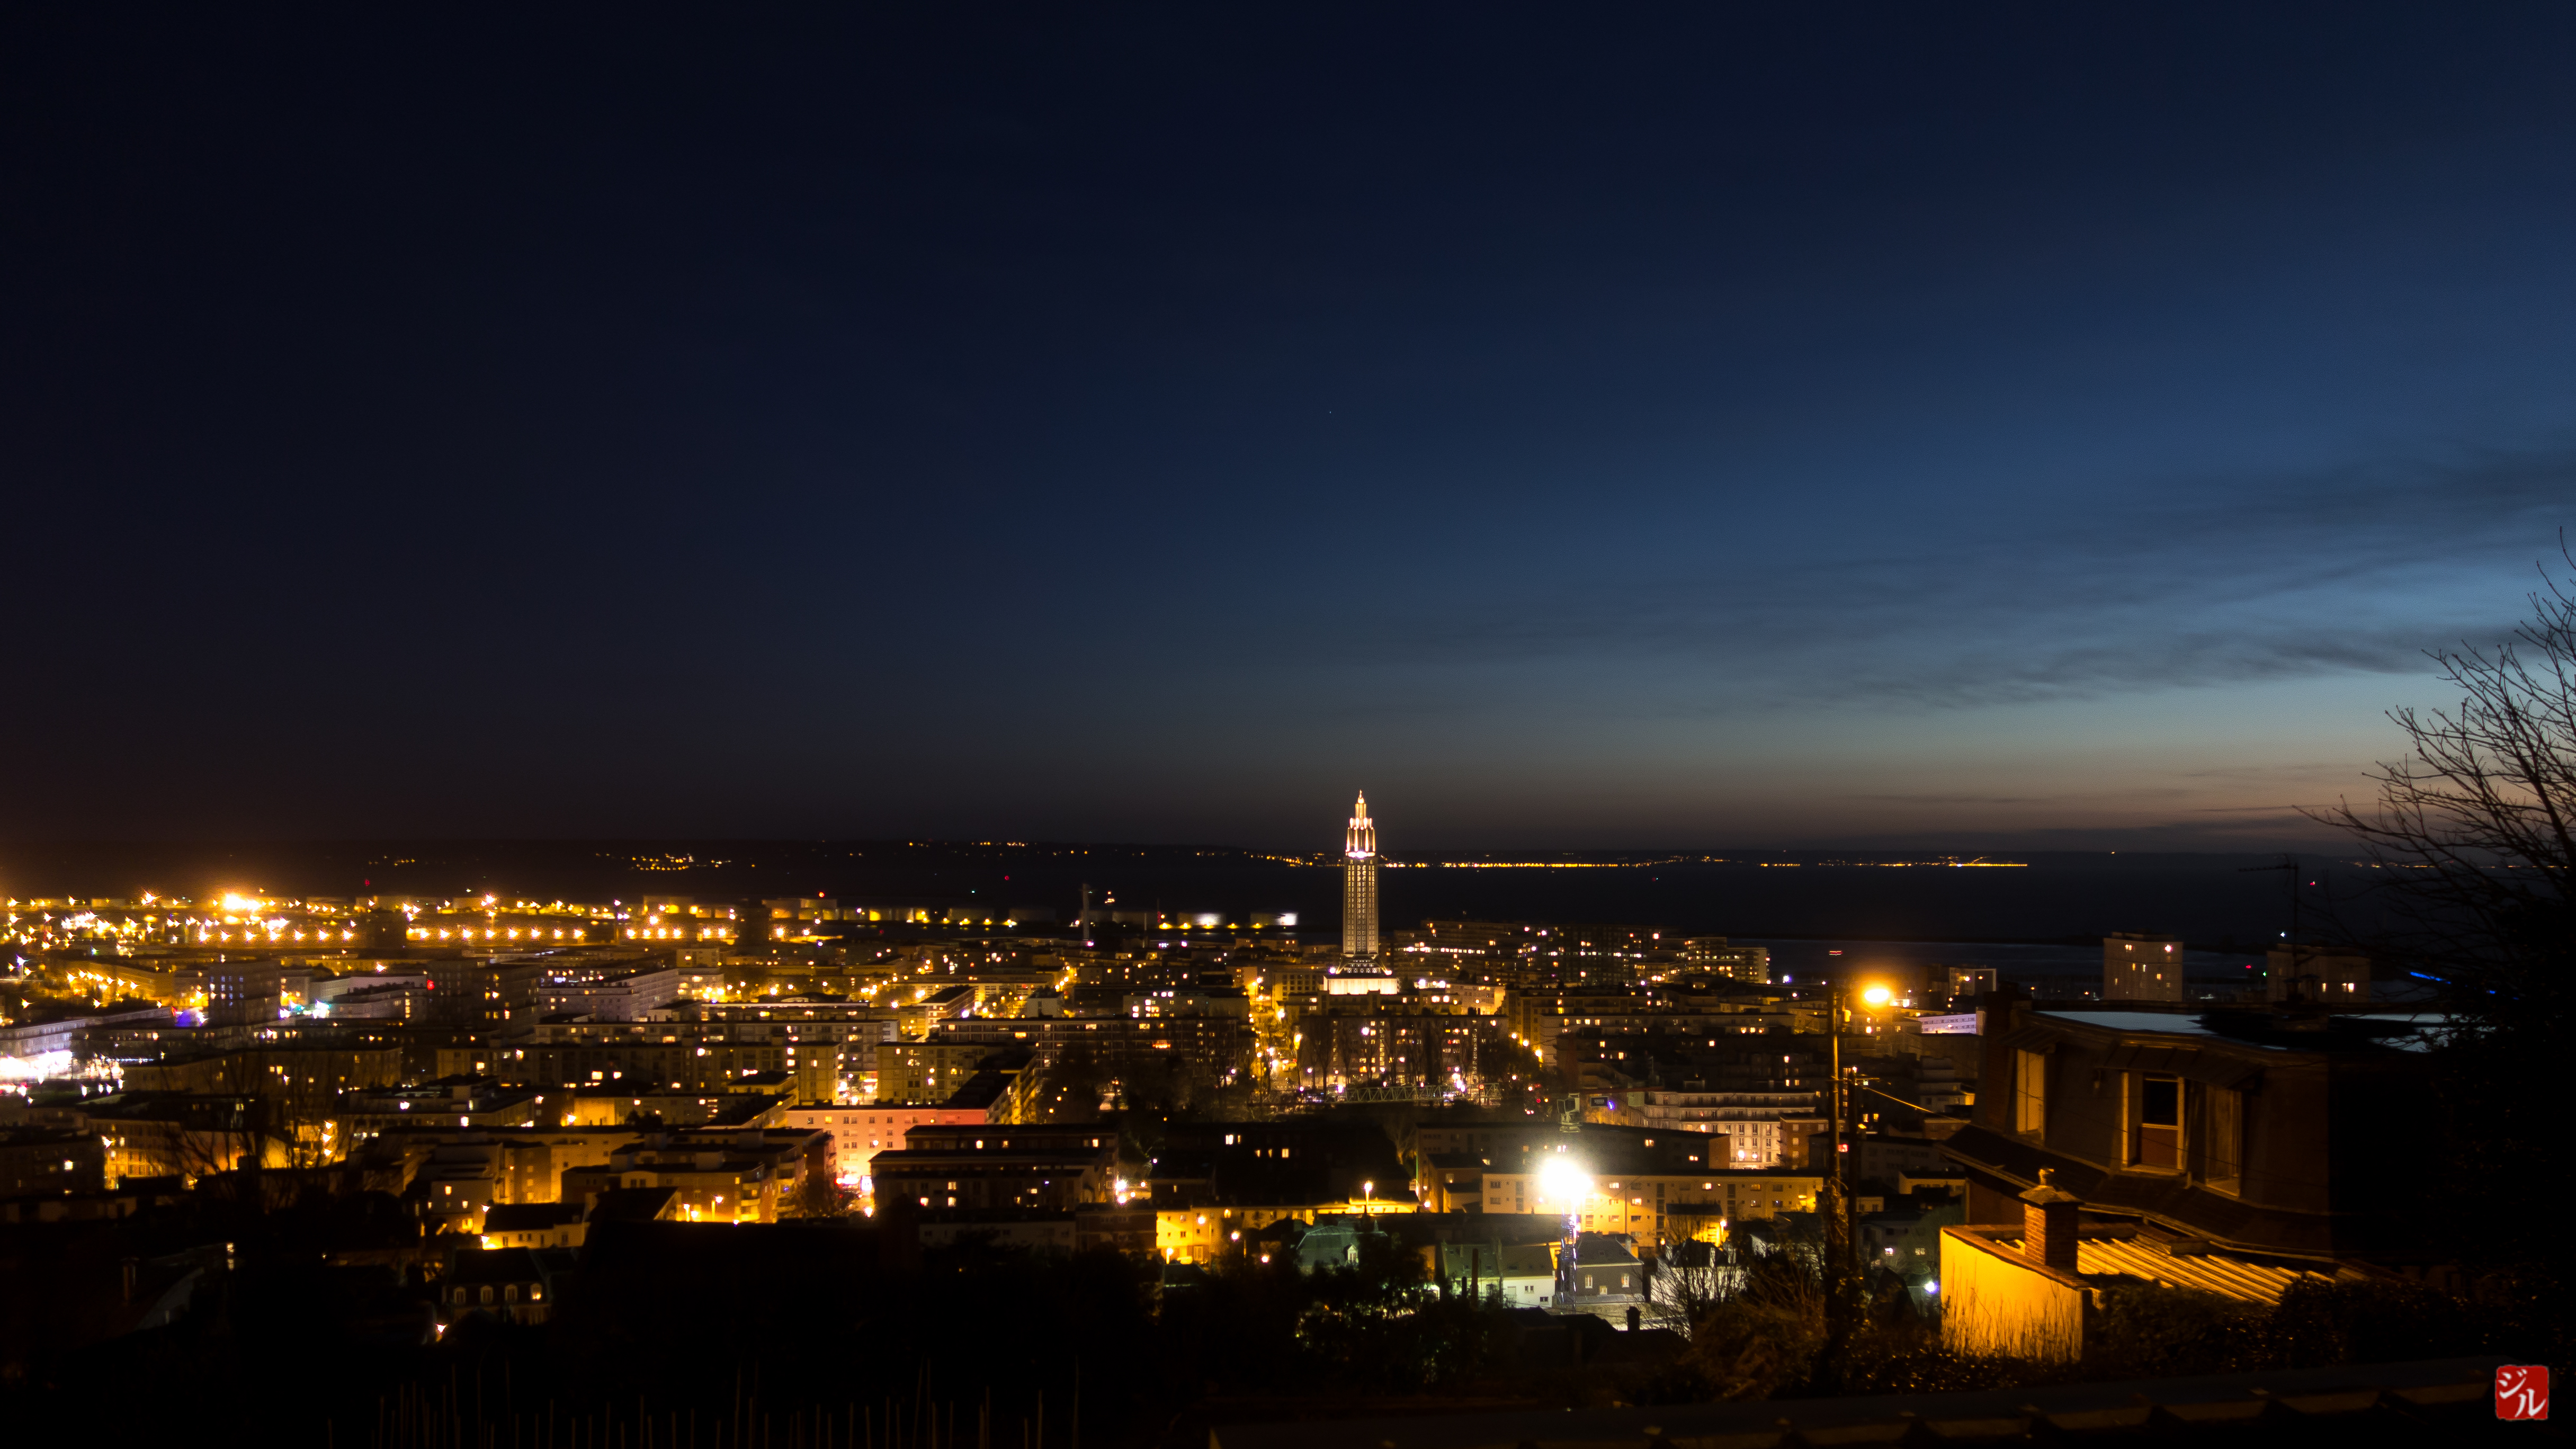
horizon, light, sky, sunset, skyline, night, dawn, city, cityscape, downtown, dusk, evening, reflection, darkness, unesco, lehavre, havre, urban area, human settlement, atmosphere of earth